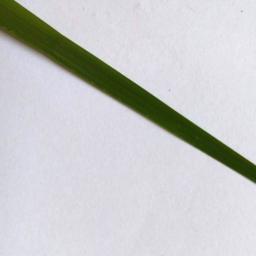
Label: Rice___Healthy